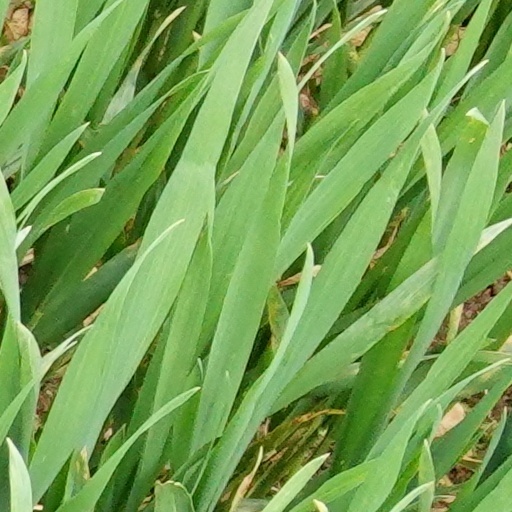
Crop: wheat